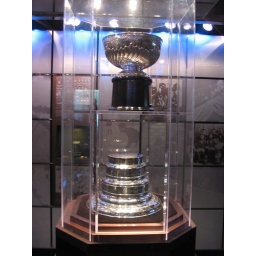
The old cup in glass